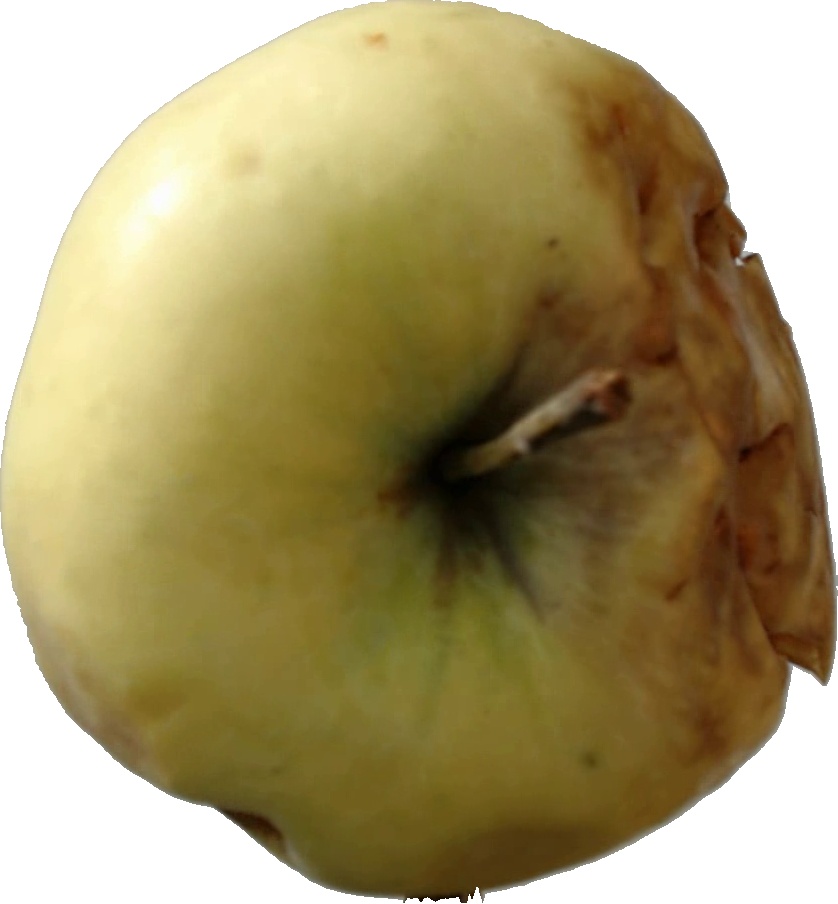
Label: apple_hit_1